Rudi Assauer

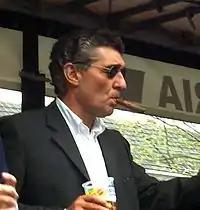
Assauer in 2002, during Schalke's DFB-Pokal victory celebrations

Born in Saarland, Assauer played in 307 matches for Borussia Dortmund and Werder Bremen between 1964 and 1976. From 1976 to 1981, he remained the general manager of Werder Bremen, before leaving to work as a general manager for Schalke 04 for the first time between 1981 and 1986 (he was the interim head coach in 1981 on two occasions; firstly with Heinz Redepenning, and secondly, on his own). This first tenure ended with his dismissal, and Assauer spent four years out of football and went into real estate. He re-entered management in 1990, and in 1993, he once again became the general manager (not a coaching position) at Schalke.